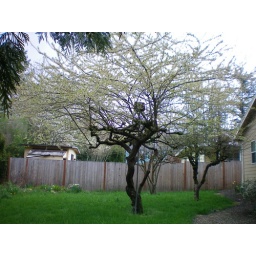
The apple tree in bloom.